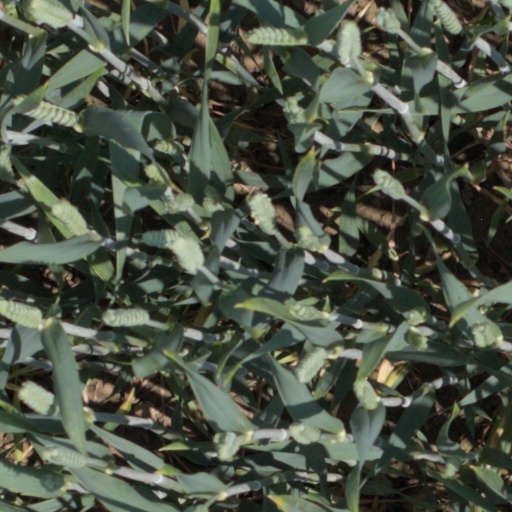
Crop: wheat